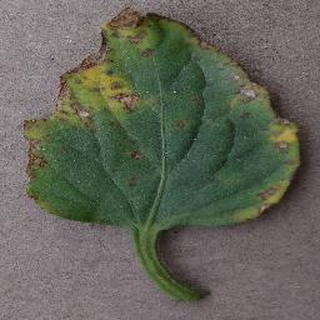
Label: tomato_bacterial_spot